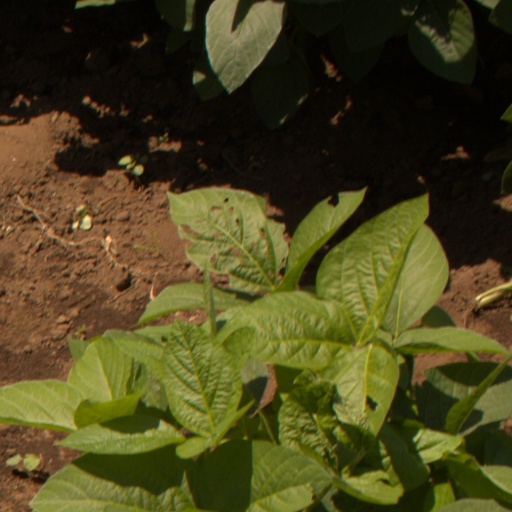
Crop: soybean